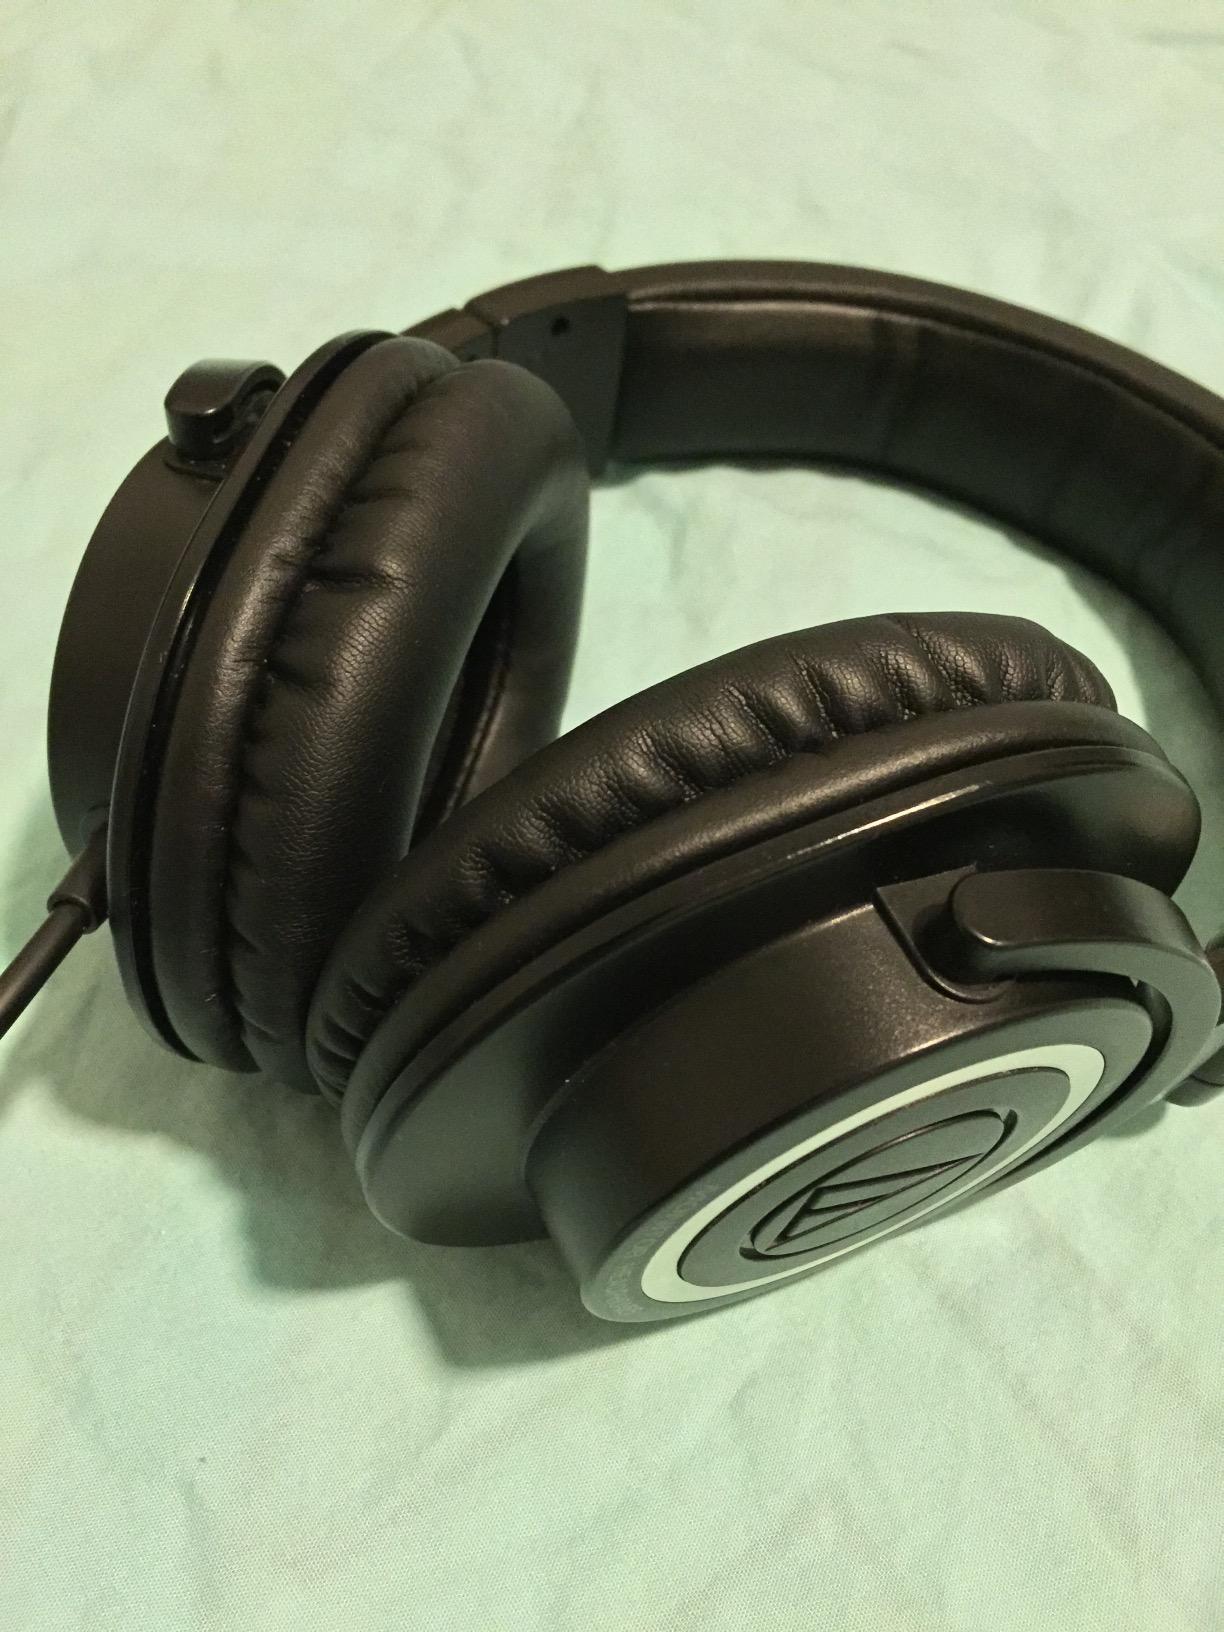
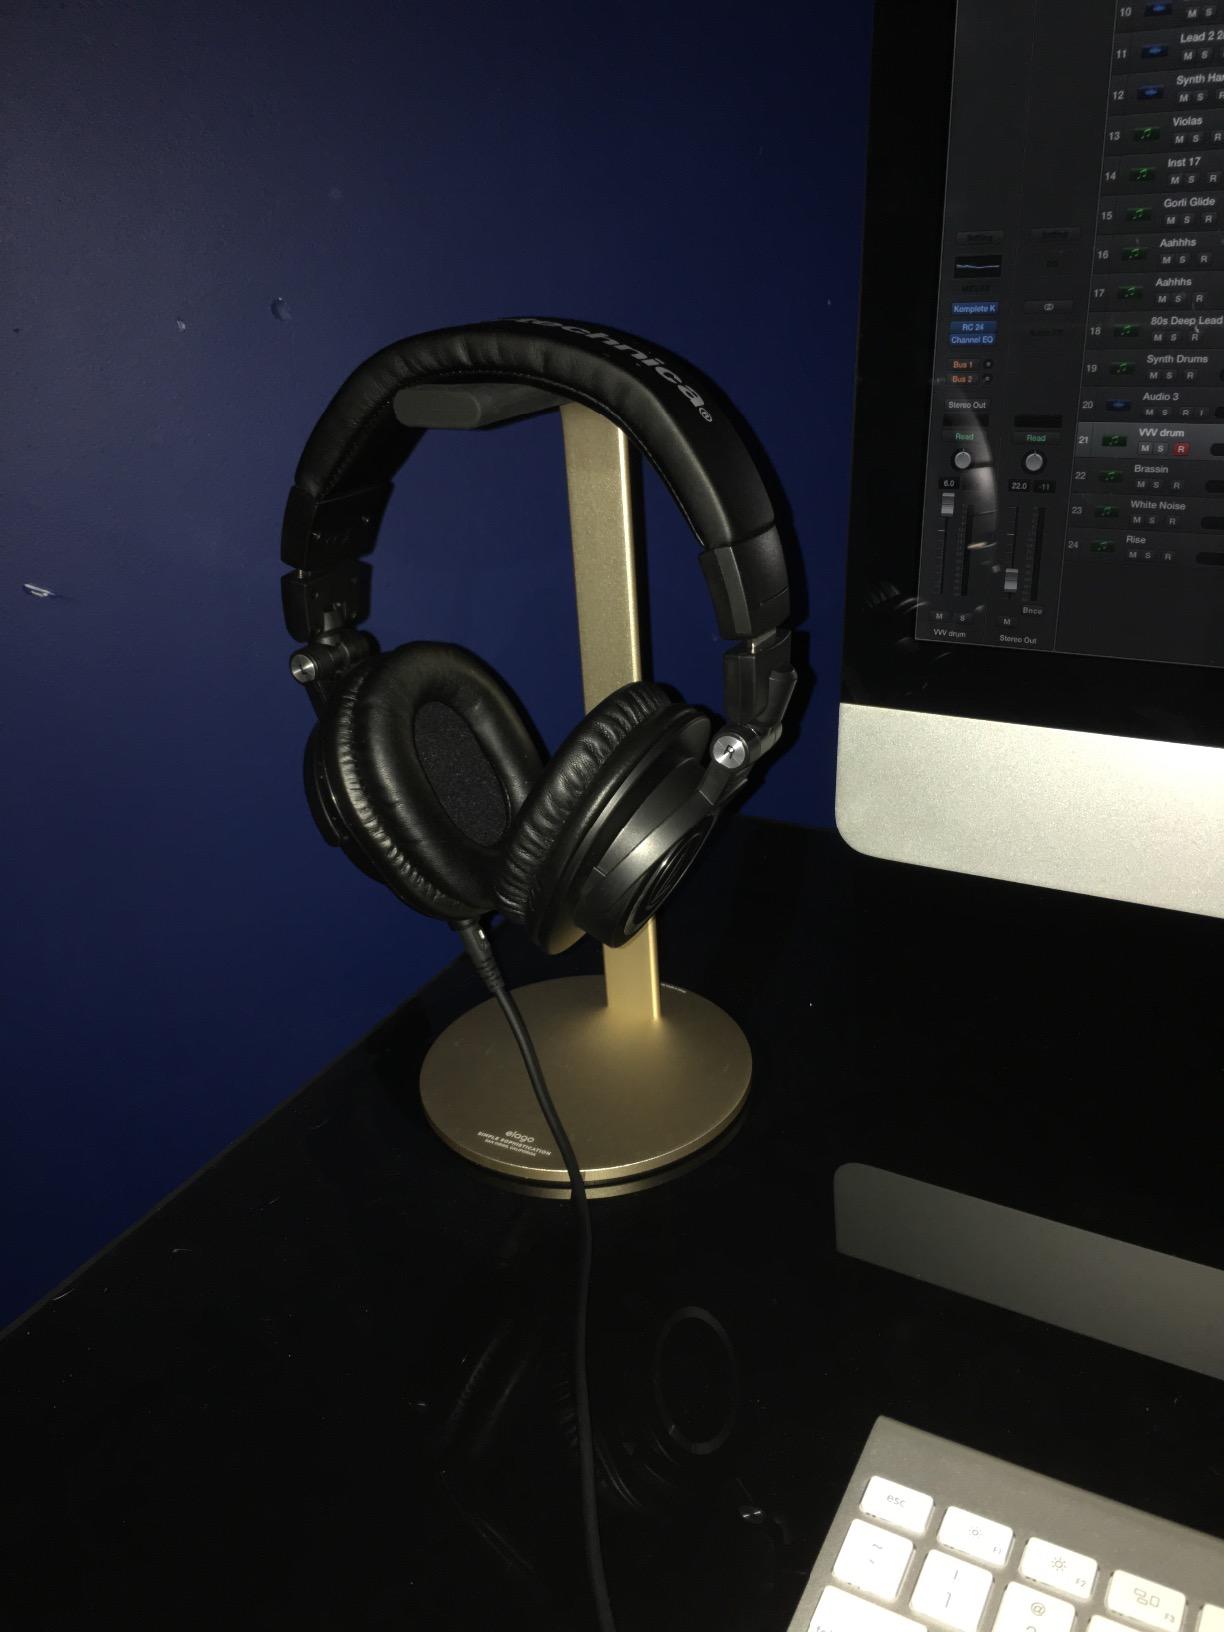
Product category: headphones
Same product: no